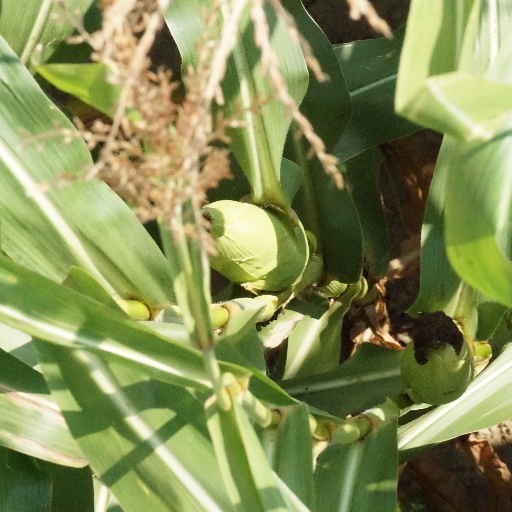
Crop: maize; corn